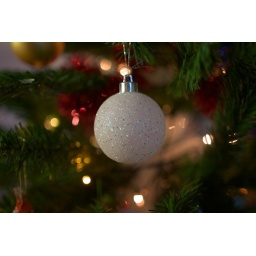
Glittering "snow" ball in the Christmas tree